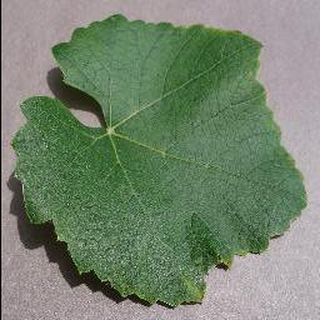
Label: healthy_grape